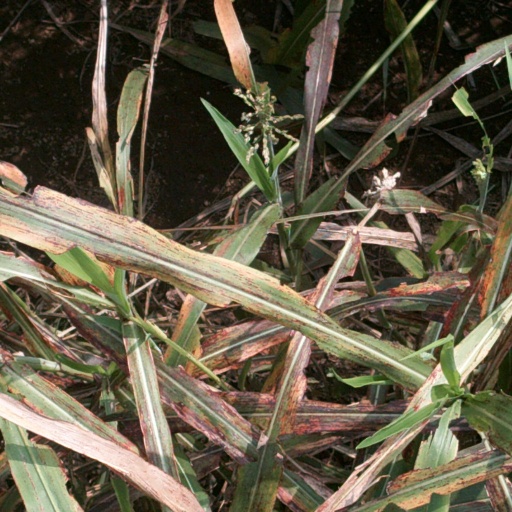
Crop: sorghum